Iron City Brewing Company

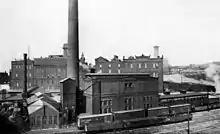
Iron City Brewery circa 1919

Pittsburgh Brewing Company (formerly known as Iron City Brewing Company) is a beer company headquartered in the Lawrenceville neighborhood of Pittsburgh, Pennsylvania, United States, best known for producing brands such as Iron City Beer, I.C. Light Beer, I.C. Light Mango, Old German, and Block House Brewing. Until August 2009, all production was conducted at its Lawrenceville facility. From August 2009 to 2021, their products were contract brewed at City Brewing Company in the facility that once produced Rolling Rock. On February 4, 2021, Iron City Beer's Instagram account announced that Pittsburgh Brewing Company would resume production of its own product in a new production brewery in Creighton, Pennsylvania, in the original Pittsburgh Plate Glass Company plant. At its opening, the facility is capable of producing 150,000 BBLs of beer annually.